Employment authorization document

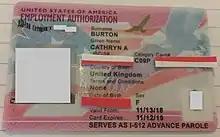
A Form I-766, Employment Authorization Document, issued to an applicant for adjustment of status by USCIS in November 2018, and noting at the bottom that the card also serves as a Form I-512 providing for Advance Parole (EAD-AP combo card).

To request an Employment Authorization Document, noncitizens who qualify may file Form I-765, Application for Employment Authorization. Applicants must then send the form via mail to the USCIS Regional Service Center that serves their area. If approved, an Employment Authorization Document will be issued for a specific period of time based on alien's immigration situation.